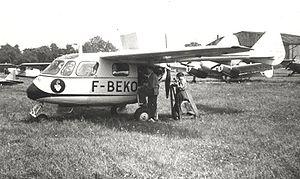
Le SUC-10 Courlis était un avion de tourisme monoplan à aile haute et hélice propulsive, conçu et construit à Gennevilliers par la Société d'études et de construction aéronavales, une filiale de la Société des usines Chausson. L’avion avait une motorisation défaillante et seulement 144 cellules ont été construites, certaines dépourvues de moteur, puis mises au rebut.
La Société d'études et de constructions aéronavales est un constructeur français d'échangeurs thermiques et d'avions de tourisme bipoutres.